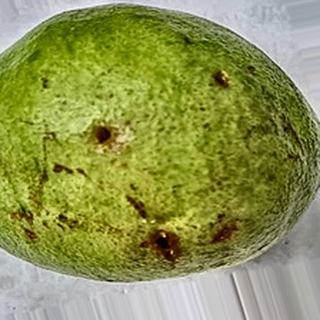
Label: guava_fruit_fly